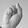
ASL letter: S